John McSweeney (Ohio politician)

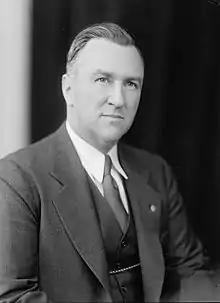

John McSweeney (December 19, 1890 – December 13, 1969) was an American lawyer and politician who served as a U.S. Representative from Ohio in the 20th century.